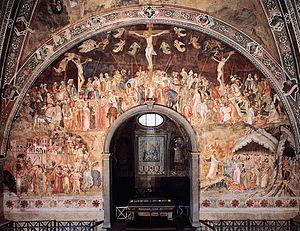
La Chapelle des Espagnols est le nom donné à une chapelle décorée à fresque par Andrea da Firenze, dans l'ancienne salle capitulaire du Chiostro Verde de la basilique Santa Maria Novella de Florence.